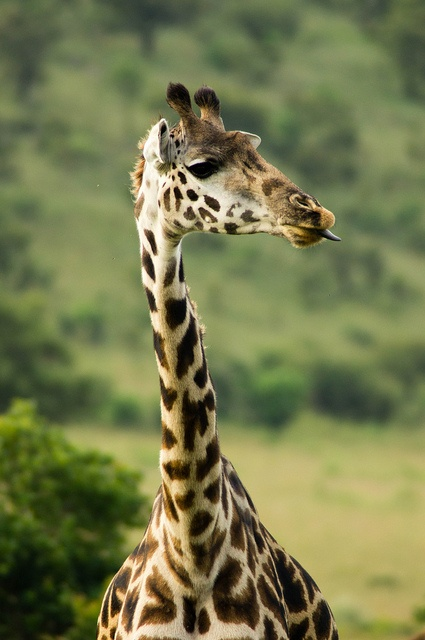
A lone giraffe sticking out it's tongue in a wooded area.
A tall giraffe standing in a lush green field.
A small giraffe sticking its tongue out to the side.
A giraffe sticking out his tongue with shrubs and water behind.
A close-up of a giraffe standing in a grassy area.